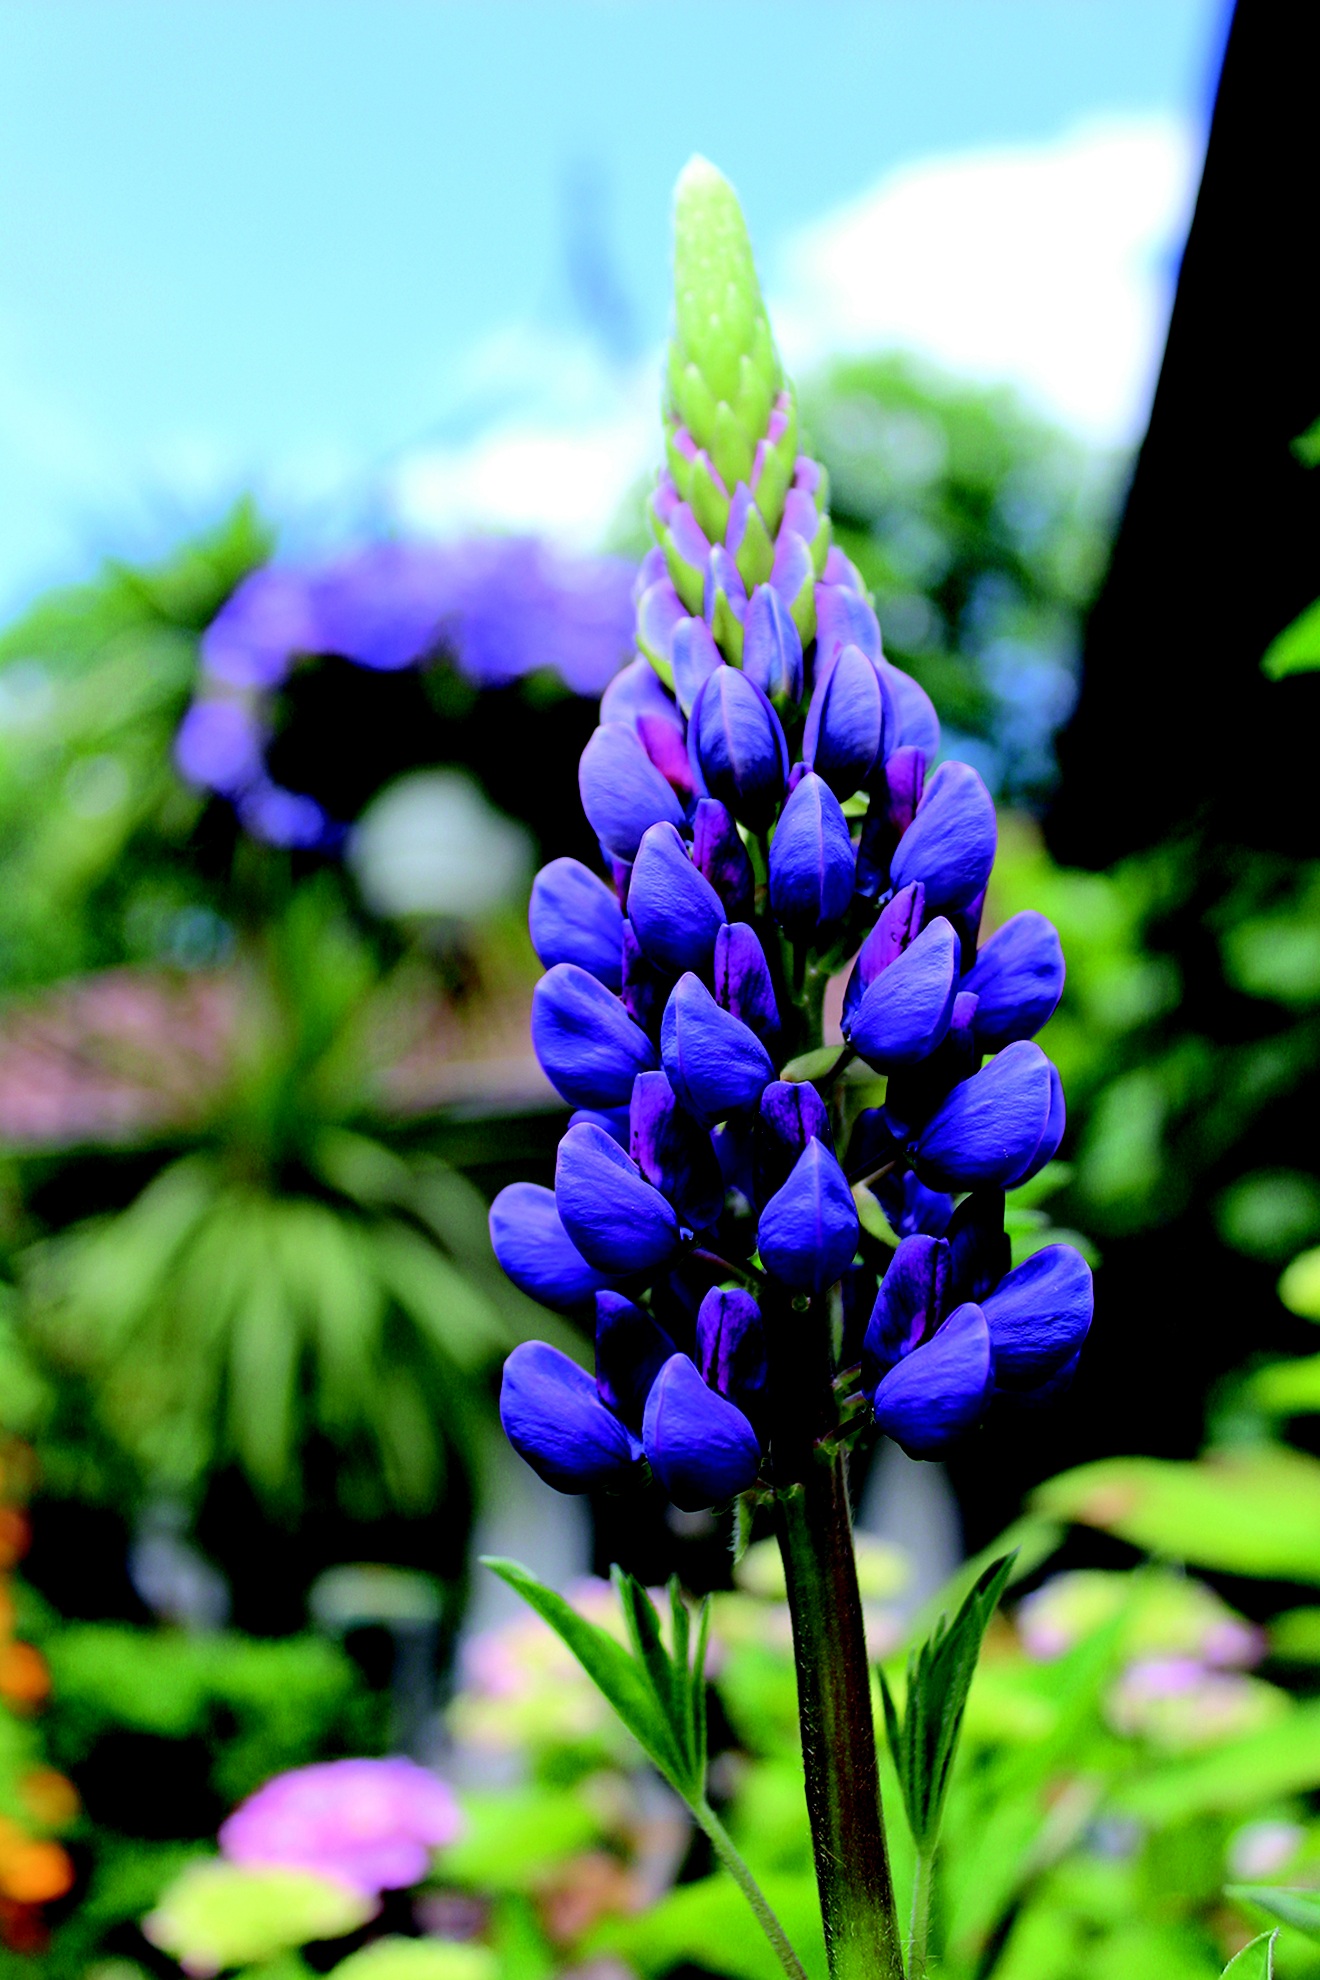
nature, plant, sky, flower, purple, spring, blue, flora, blue sky, wildflower, cool image, violet, bluebonnet, cool photo, hyacinth, lupin, flowering plant, plant stem, lupinus mutabilis